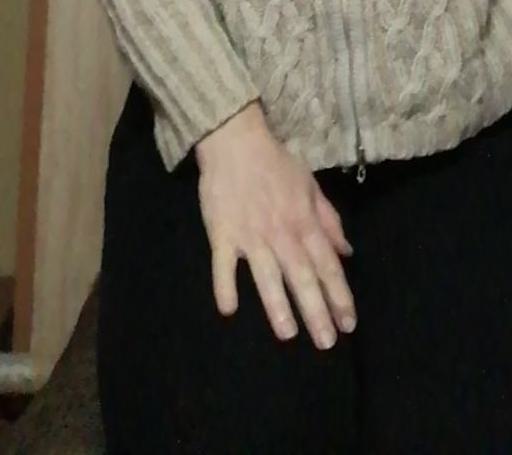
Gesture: no_gesture